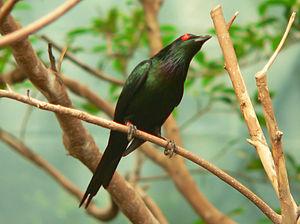
Le genre Aplonis comprend des espèces d'oiseaux appartenant à la famille des Sturnidae.